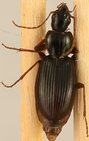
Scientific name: Synuchus impunctatus
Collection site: Bartlett Experimental Forest NEON (BART), plot BART_080